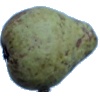
Label: pear_stone